SilencerCo

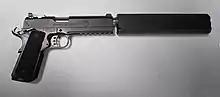
SilencerCo Osprey .45 suppressor on a Springfield pistol

SilencerCo was founded in 2008 by former President Jonathon Shults and Joshua Waldron. Soon after, SilencerCo launched its first product, a .22 caliber silencer called the Sparrow. SilencerCo specializes in creating products that enhance sound reduction levels, durability, form and function, ease of use and user serviceability.